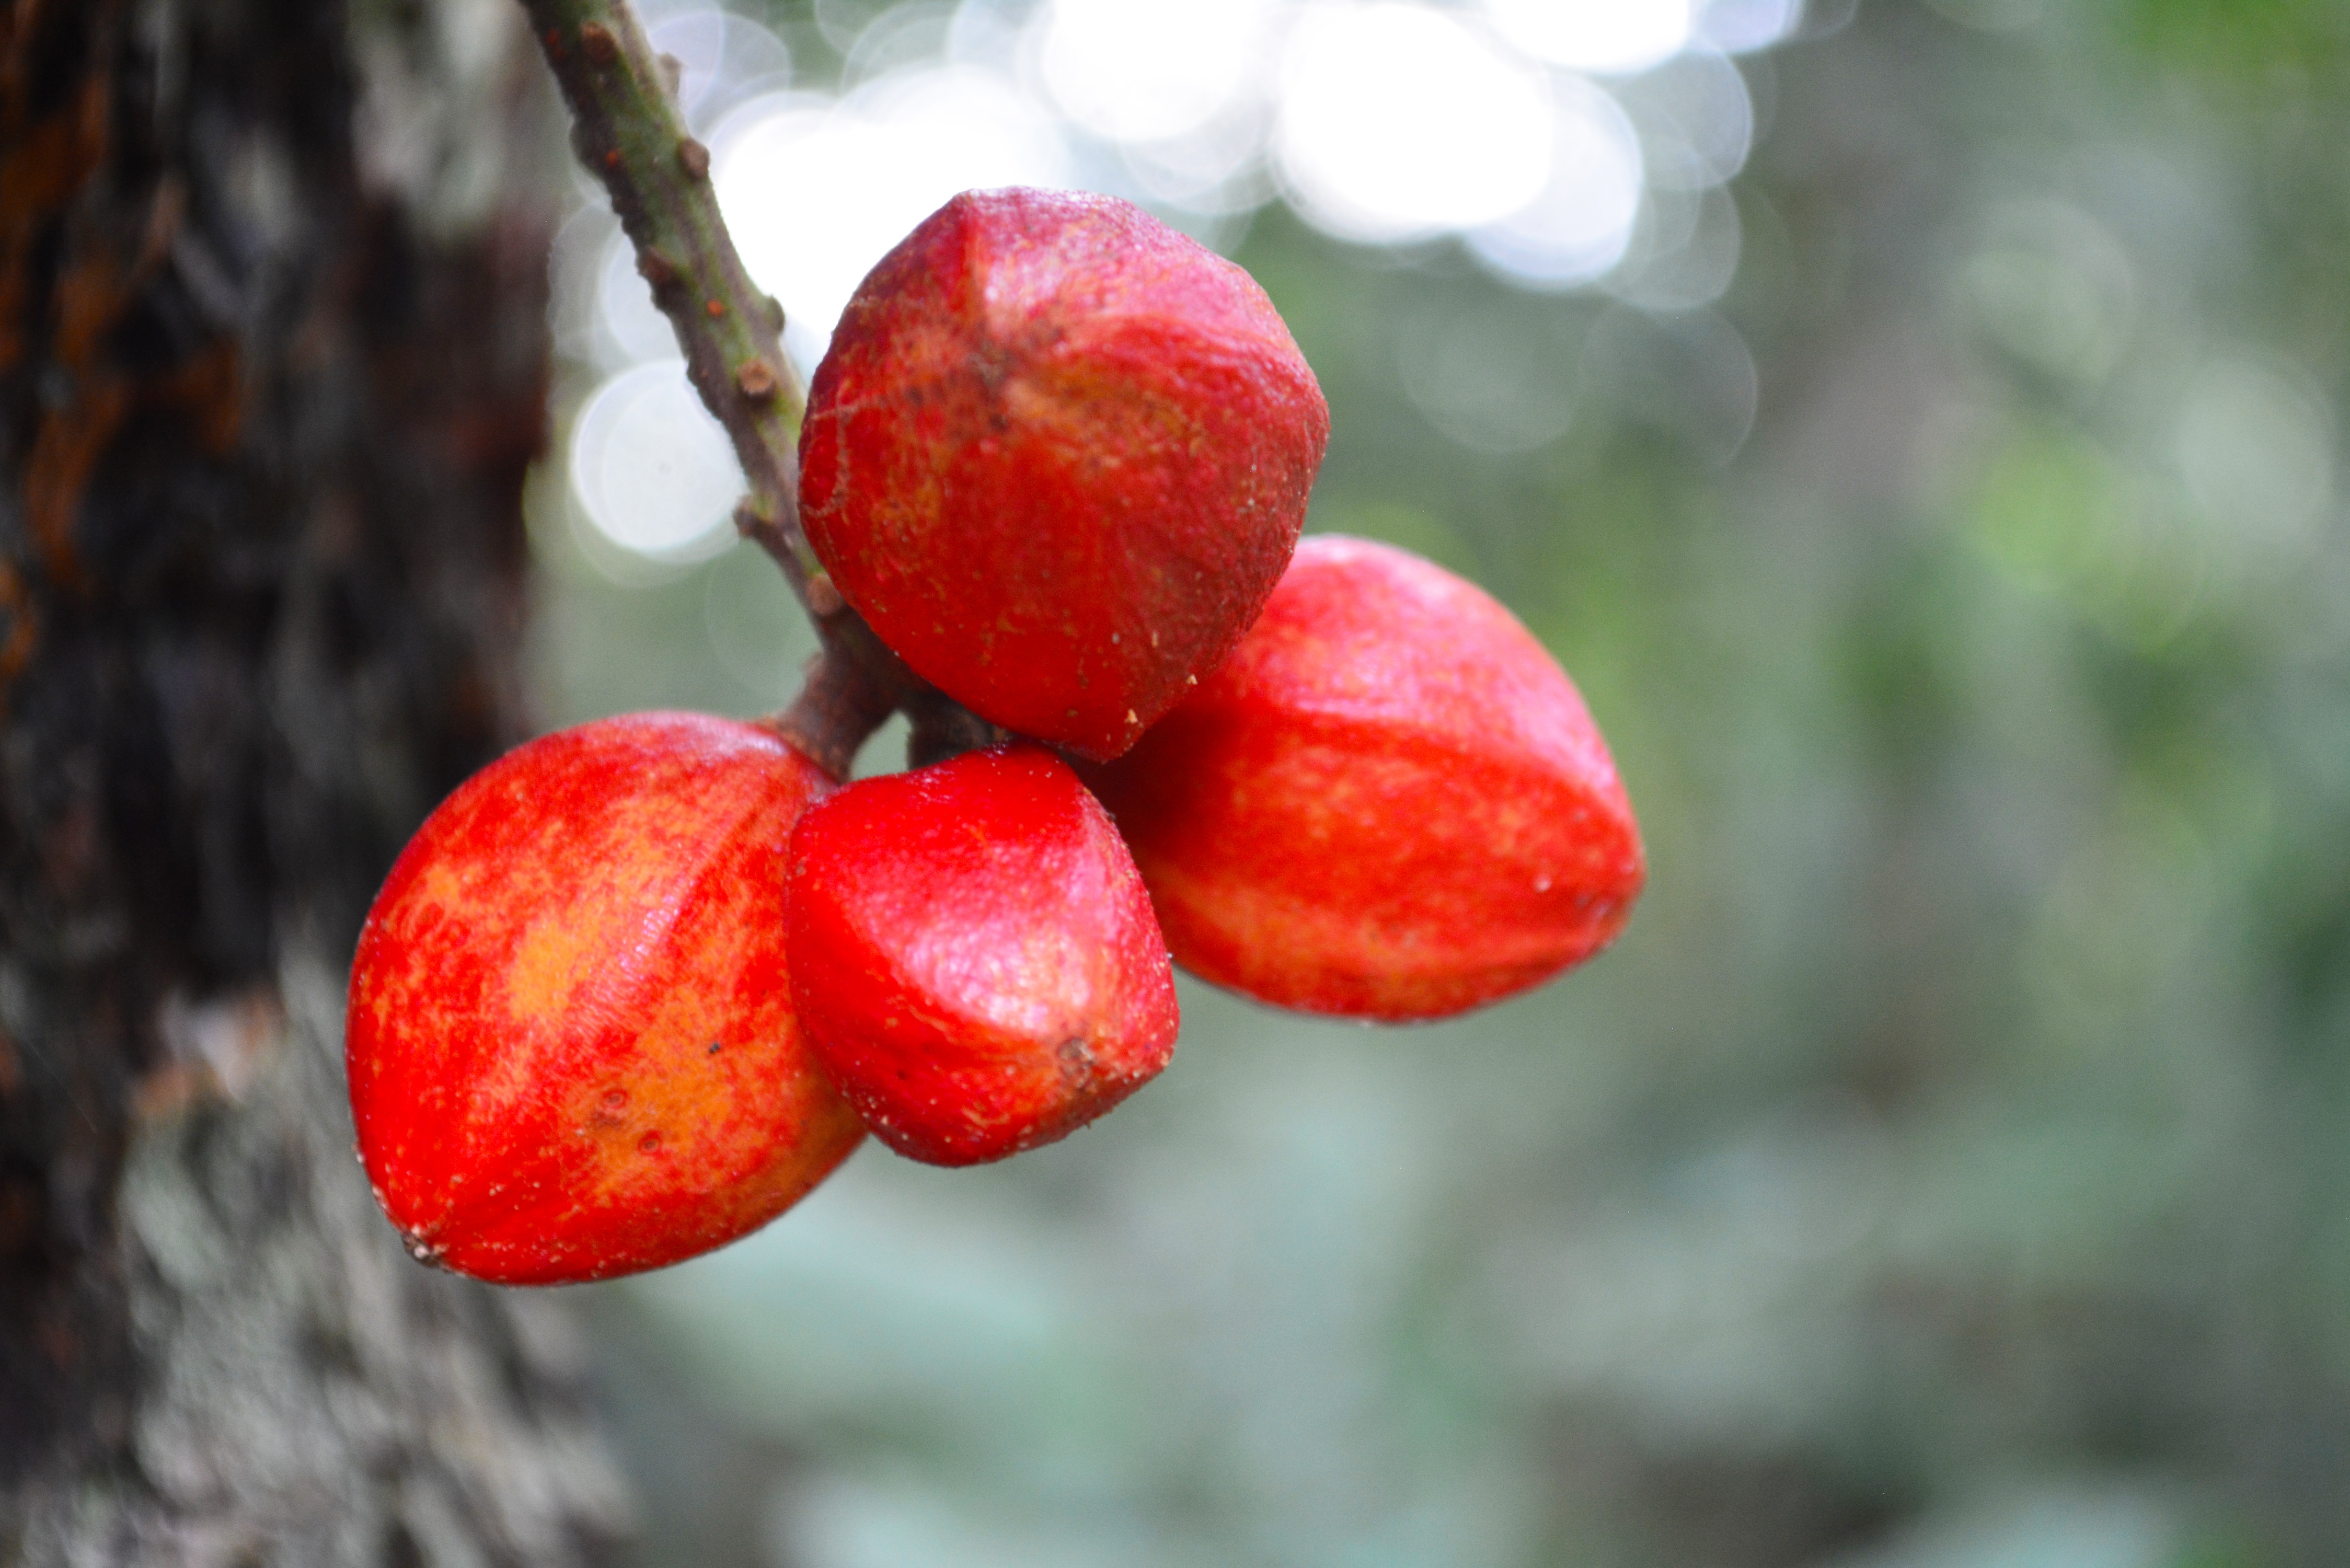
tree, nature, branch, blossom, plant, fruit, berry, leaf, flower, food, red, produce, evergreen, flora, wild flower, shrub, cambodia, rose hip, macro photography, khmer, lonely flower, kingdom of wonder, most beautiful flower, kirirom kimseng, flowering plant, rose family, land plant, rose order